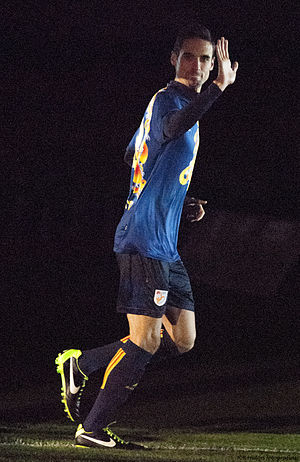
Raúl Rodríguez Navarro
Raúl Rodríguez Navarro er en spansk fodboldspiller, der spiller for Meixian Techand i Mexico.